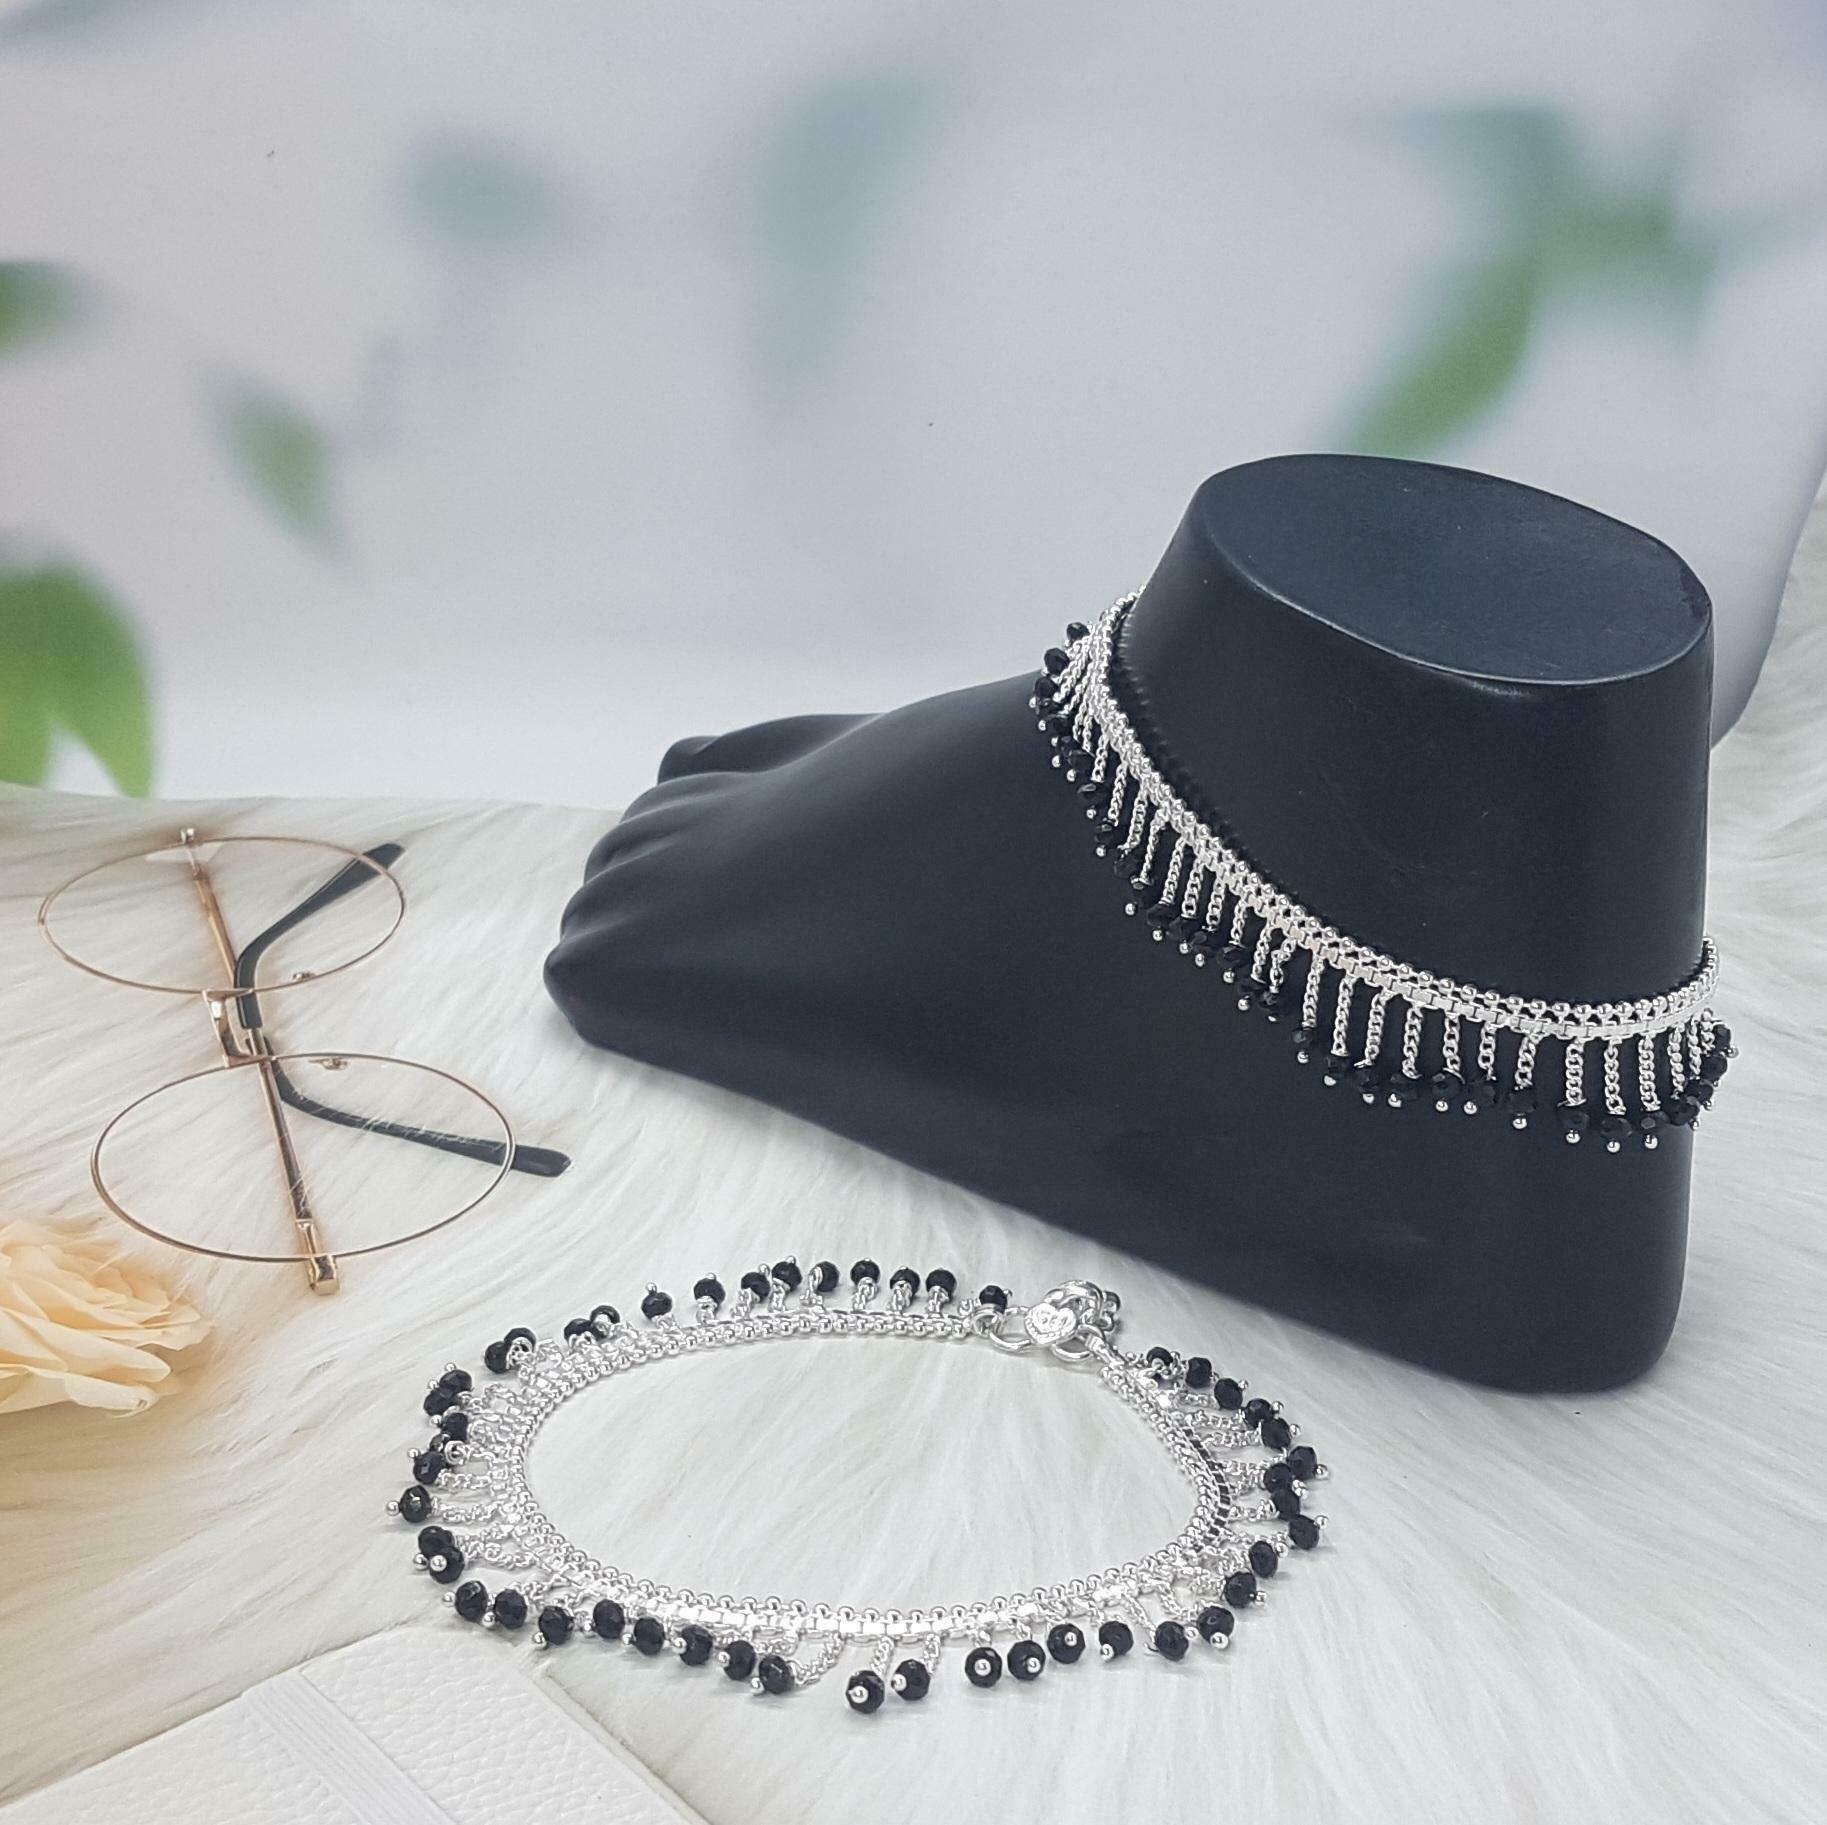
BR Ornaments A134 Alloy Anklet (Pack of 2)
Type: Anklet
Brand: BR Ornaments
Price: Rs. 369
 This silver anklet looks good with all indian outfitsor traditional outfits suitable girls and women of all ages. grab this pair of anklets, you will feel stylish ankle and shining silver anklet will make beautiful, you must buy the sns traders anklets you will never go wrong with the latest design, fancy anklets in silver jewellery.